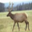
Label: deer